Para-Nordic skiing classification

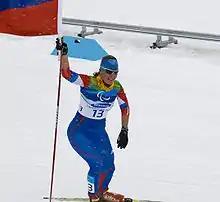
Anna Burmistrova of Russia celebrating winning the gold medal during the Women's 3km Pursuit Standing Biathlon at the 2010 Vancouver Winter Paralympics

The move from a medical classification to a functional classification system continued during the 1990s. There were conversations about whether or not less-disabled wintersport athletes should be competing in disability winter sport and if they should instead be competing against able bodied competitors. At the same time, there were people including IPC first vice president Jens Bromann who entertained discussions about whether or not blind classifications should be combined into a single class like is done in some other disabilities sports. The debate about inclusion of competitors into able-bodied competitions was seen by some disability sport advocates like Horst Strokhkendl as a hindrance to the development of an independent classification system not based on the rules for able-bodied sport. These efforts ended by 1993 as the International Paralympic Committee tried to carve out its own identity and largely ceased efforts for inclusion of disability sport on the Olympic programme. Nonetheless, in 2006, skiers with amputation still had a medical component to their classification assessment.